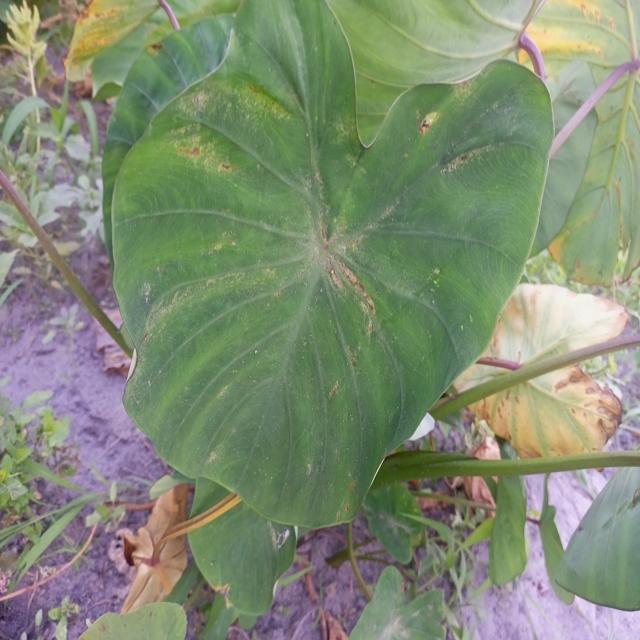
Label: Early_Blight